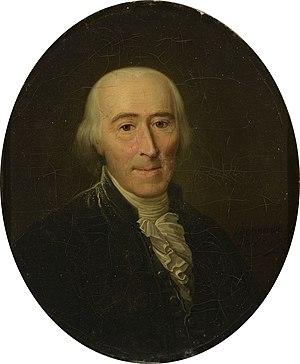
Roland de la Platière, portrait peint par François Bonneville, 1792.
Jean-Marie Roland de La Platière, né le 18 février 1734 à Thizy et mort le 10 novembre 1793 à Radepont, est un économiste et homme d’État français.